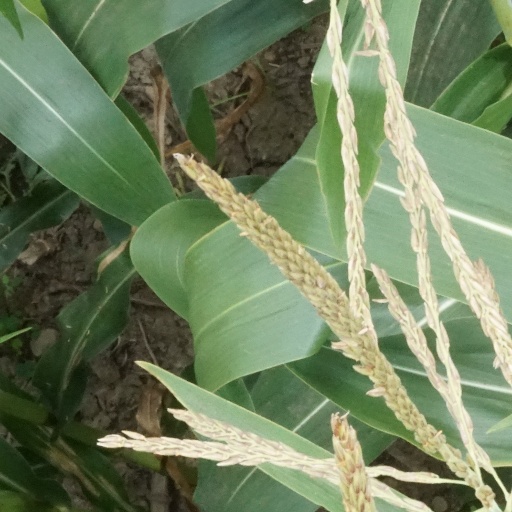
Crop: maize; corn